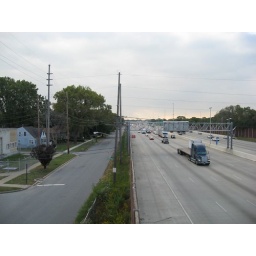
the view from the top of the columbia avenue bridge over 80/94- note how thin the sound barrier wall is from above.